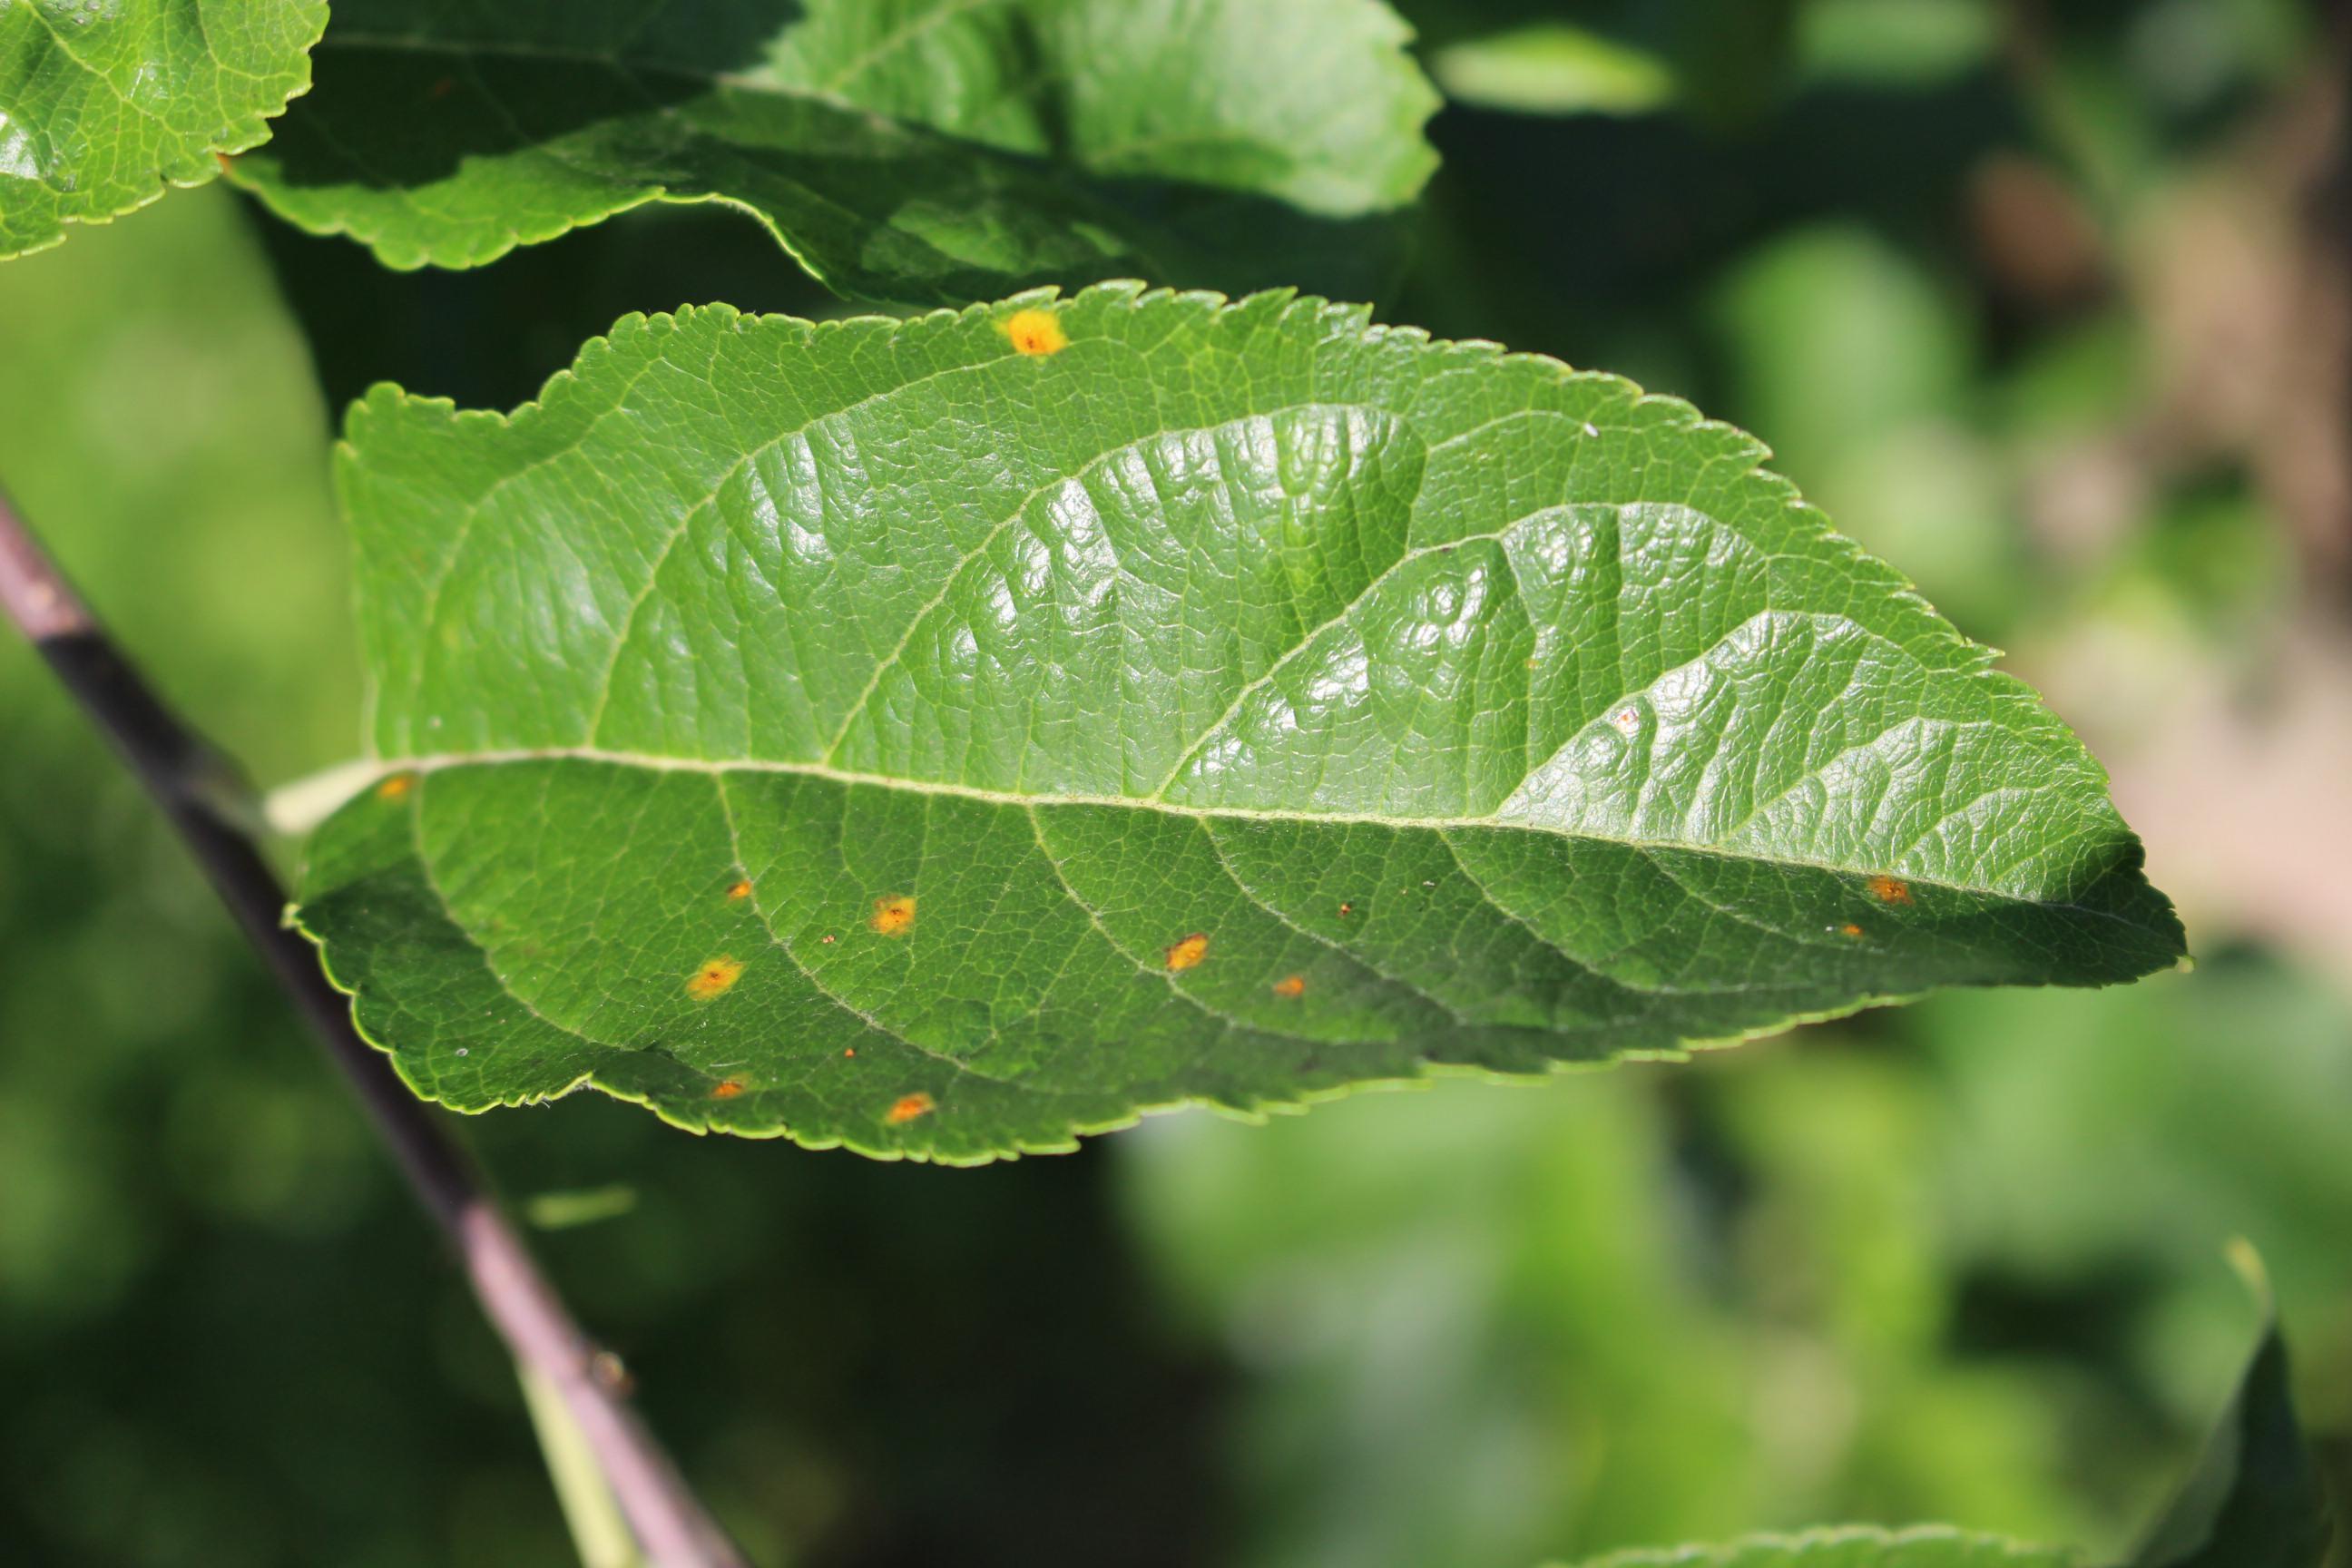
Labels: rust